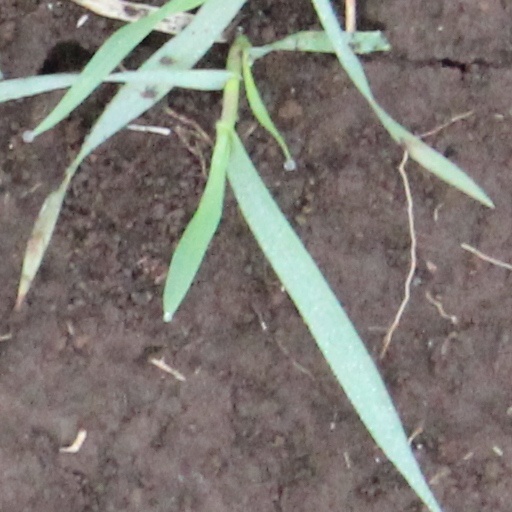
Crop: wheat